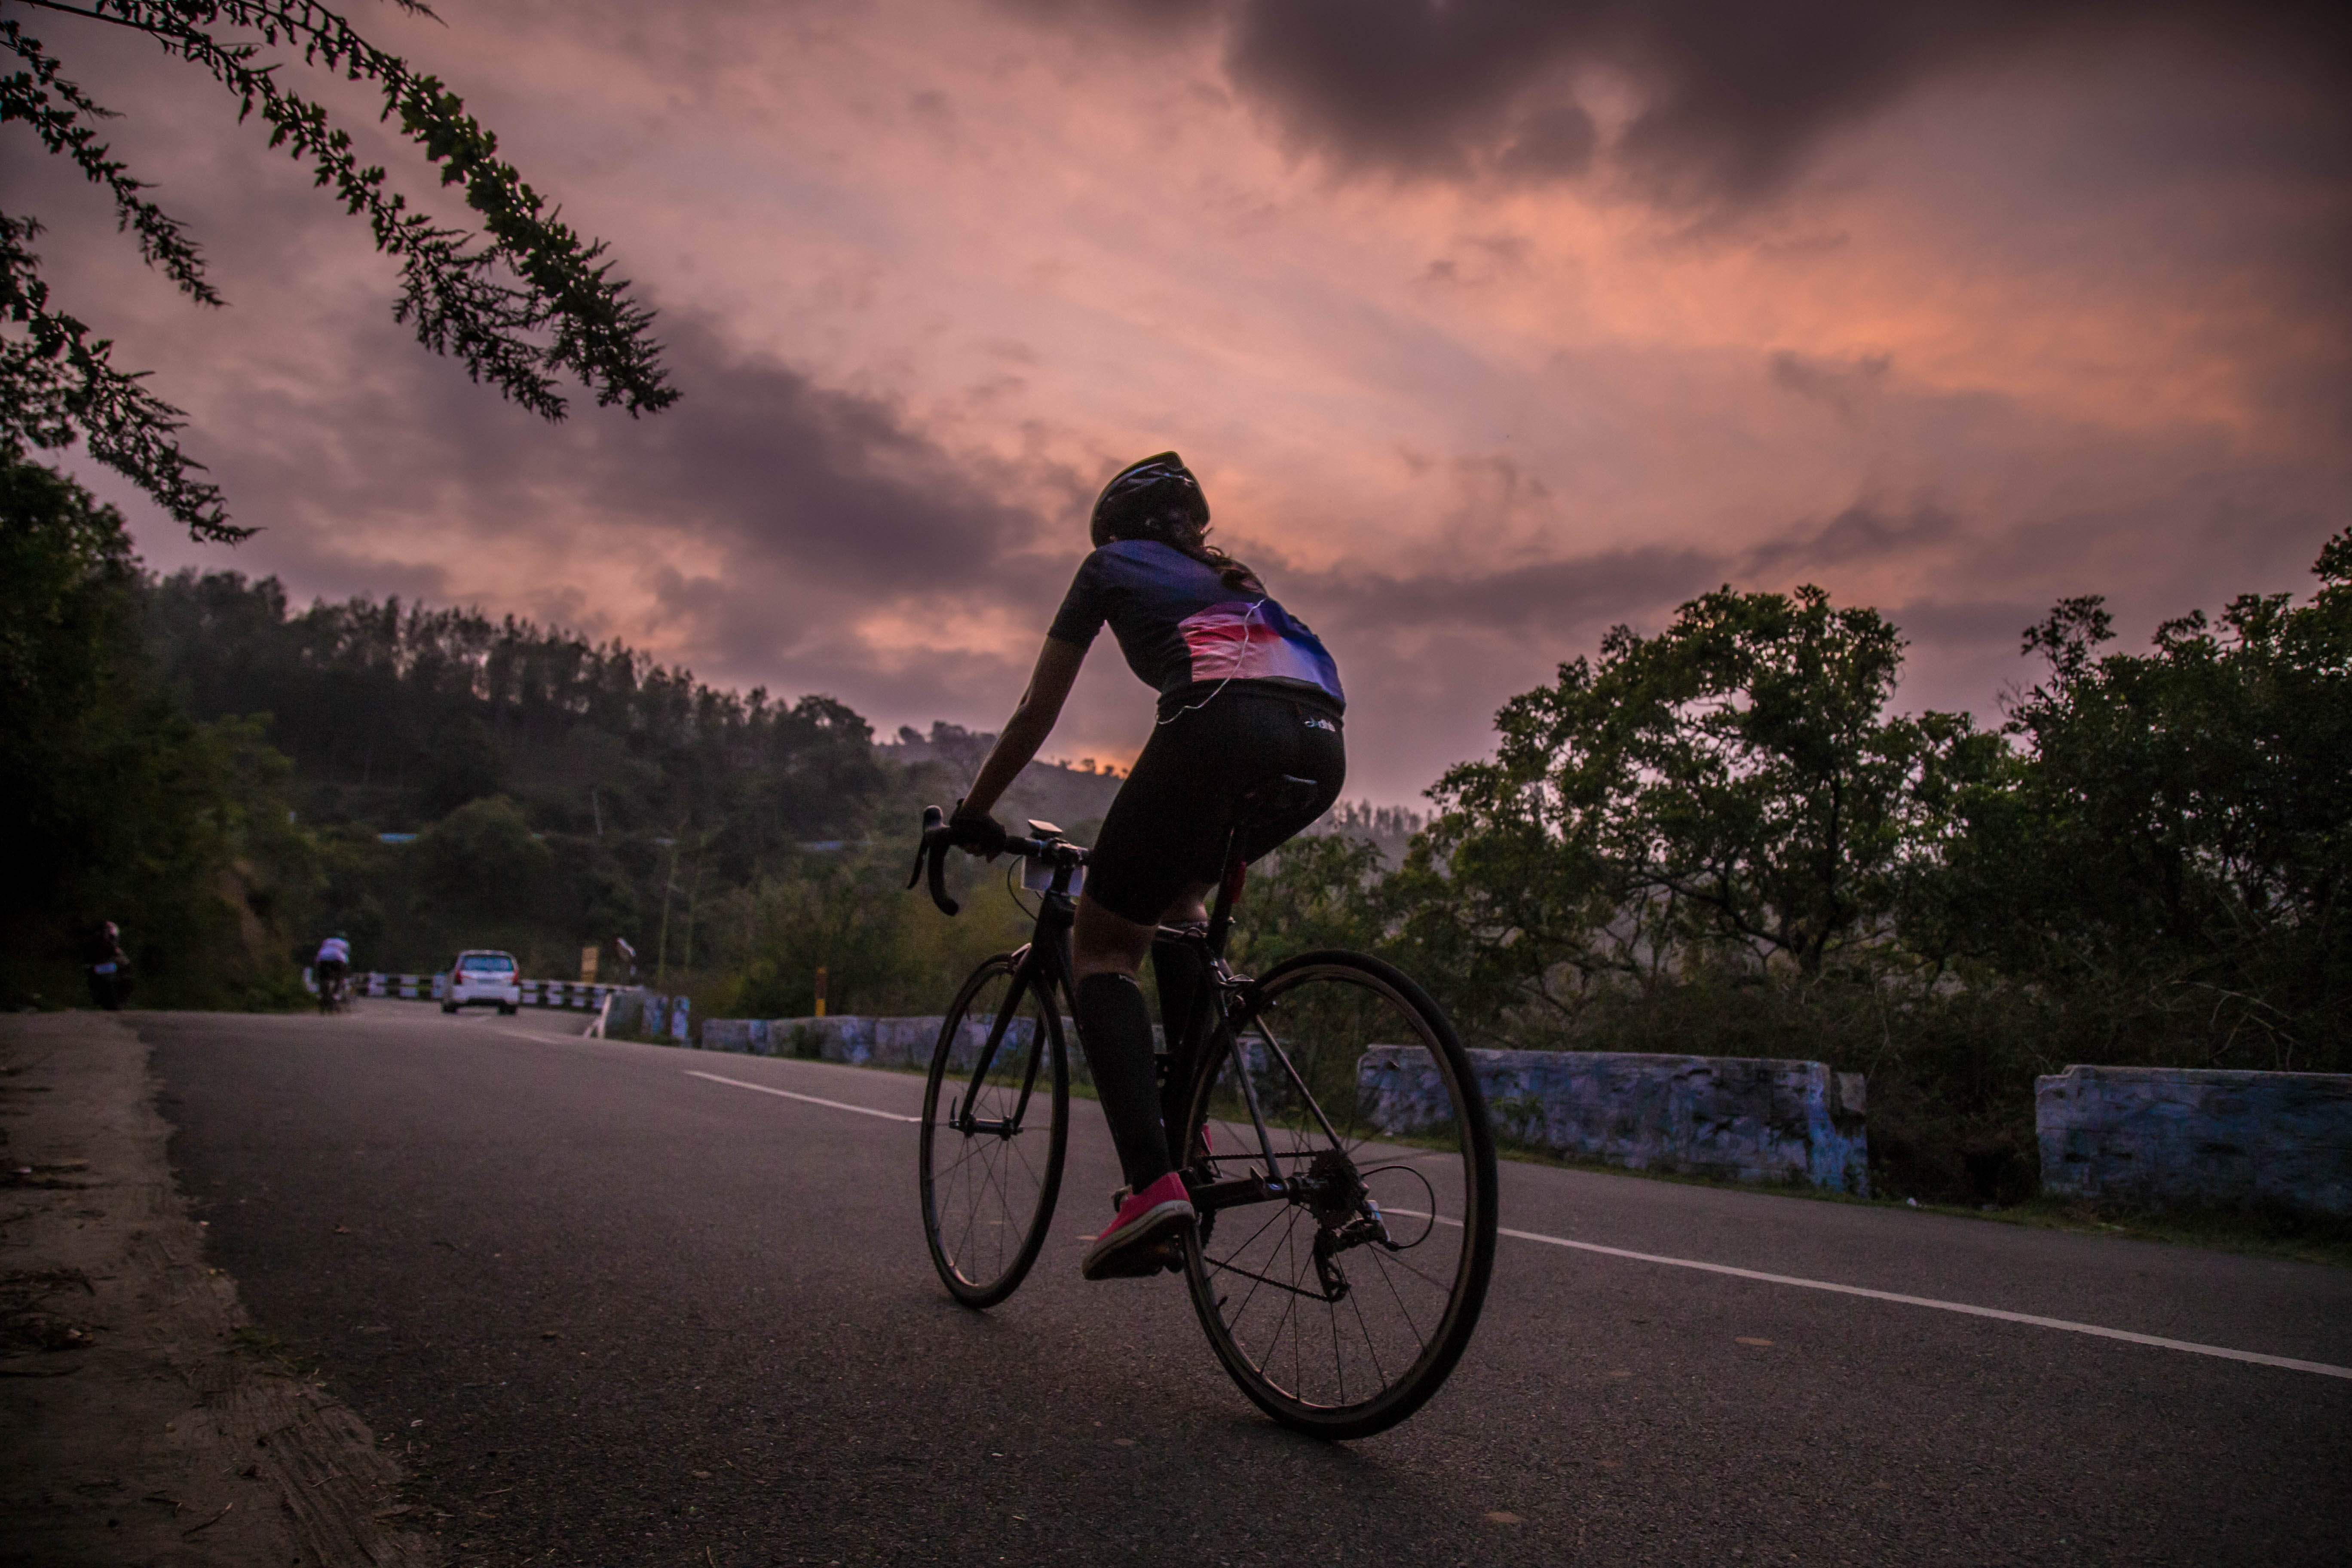
person, sunset, bicycle, bike, recreation, dusk, vehicle, extreme sport, sports equipment, mountain bike, cycling, sports, road cycling, outdoor recreation, cycle sport